Marlborough fault system

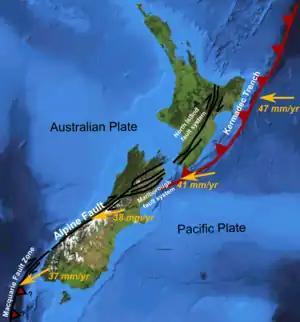
Major active fault zones of New Zealand showing variation in displacement vector of Pacific plate relative to Australian plate along the boundary

The Marlborough fault system (also known as Marlborough tectonic domain) is a set of four large dextral strike-slip faults and other related structures in the northern part of the South Island, New Zealand, which transfer displacement between the mainly transform plate boundary of the Alpine fault and the mainly destructive boundary of the Kermadec Trench, and together form the boundary between the Australian and Pacific plates.